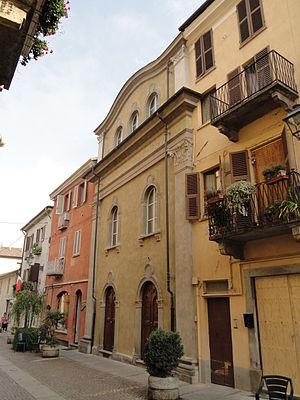
La synagogue de Coni est située dans l'ancien ghetto de cette ville d'Italie, au 18, Contrada Mondovi. Elle a été construite au XVIIᵉ et largement modifiée au XIXᵉ siècle. Elle n'est actuellement plus utilisée que pour les grandes fêtes et certaines cérémonies familiales.